Christian Kukuk

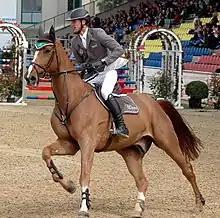
Kukuk in 2015

Christian Kukuk (born 4 March 1990) is a German equestrian. He competed in the individual jumping event at the 2020 Summer Olympics.